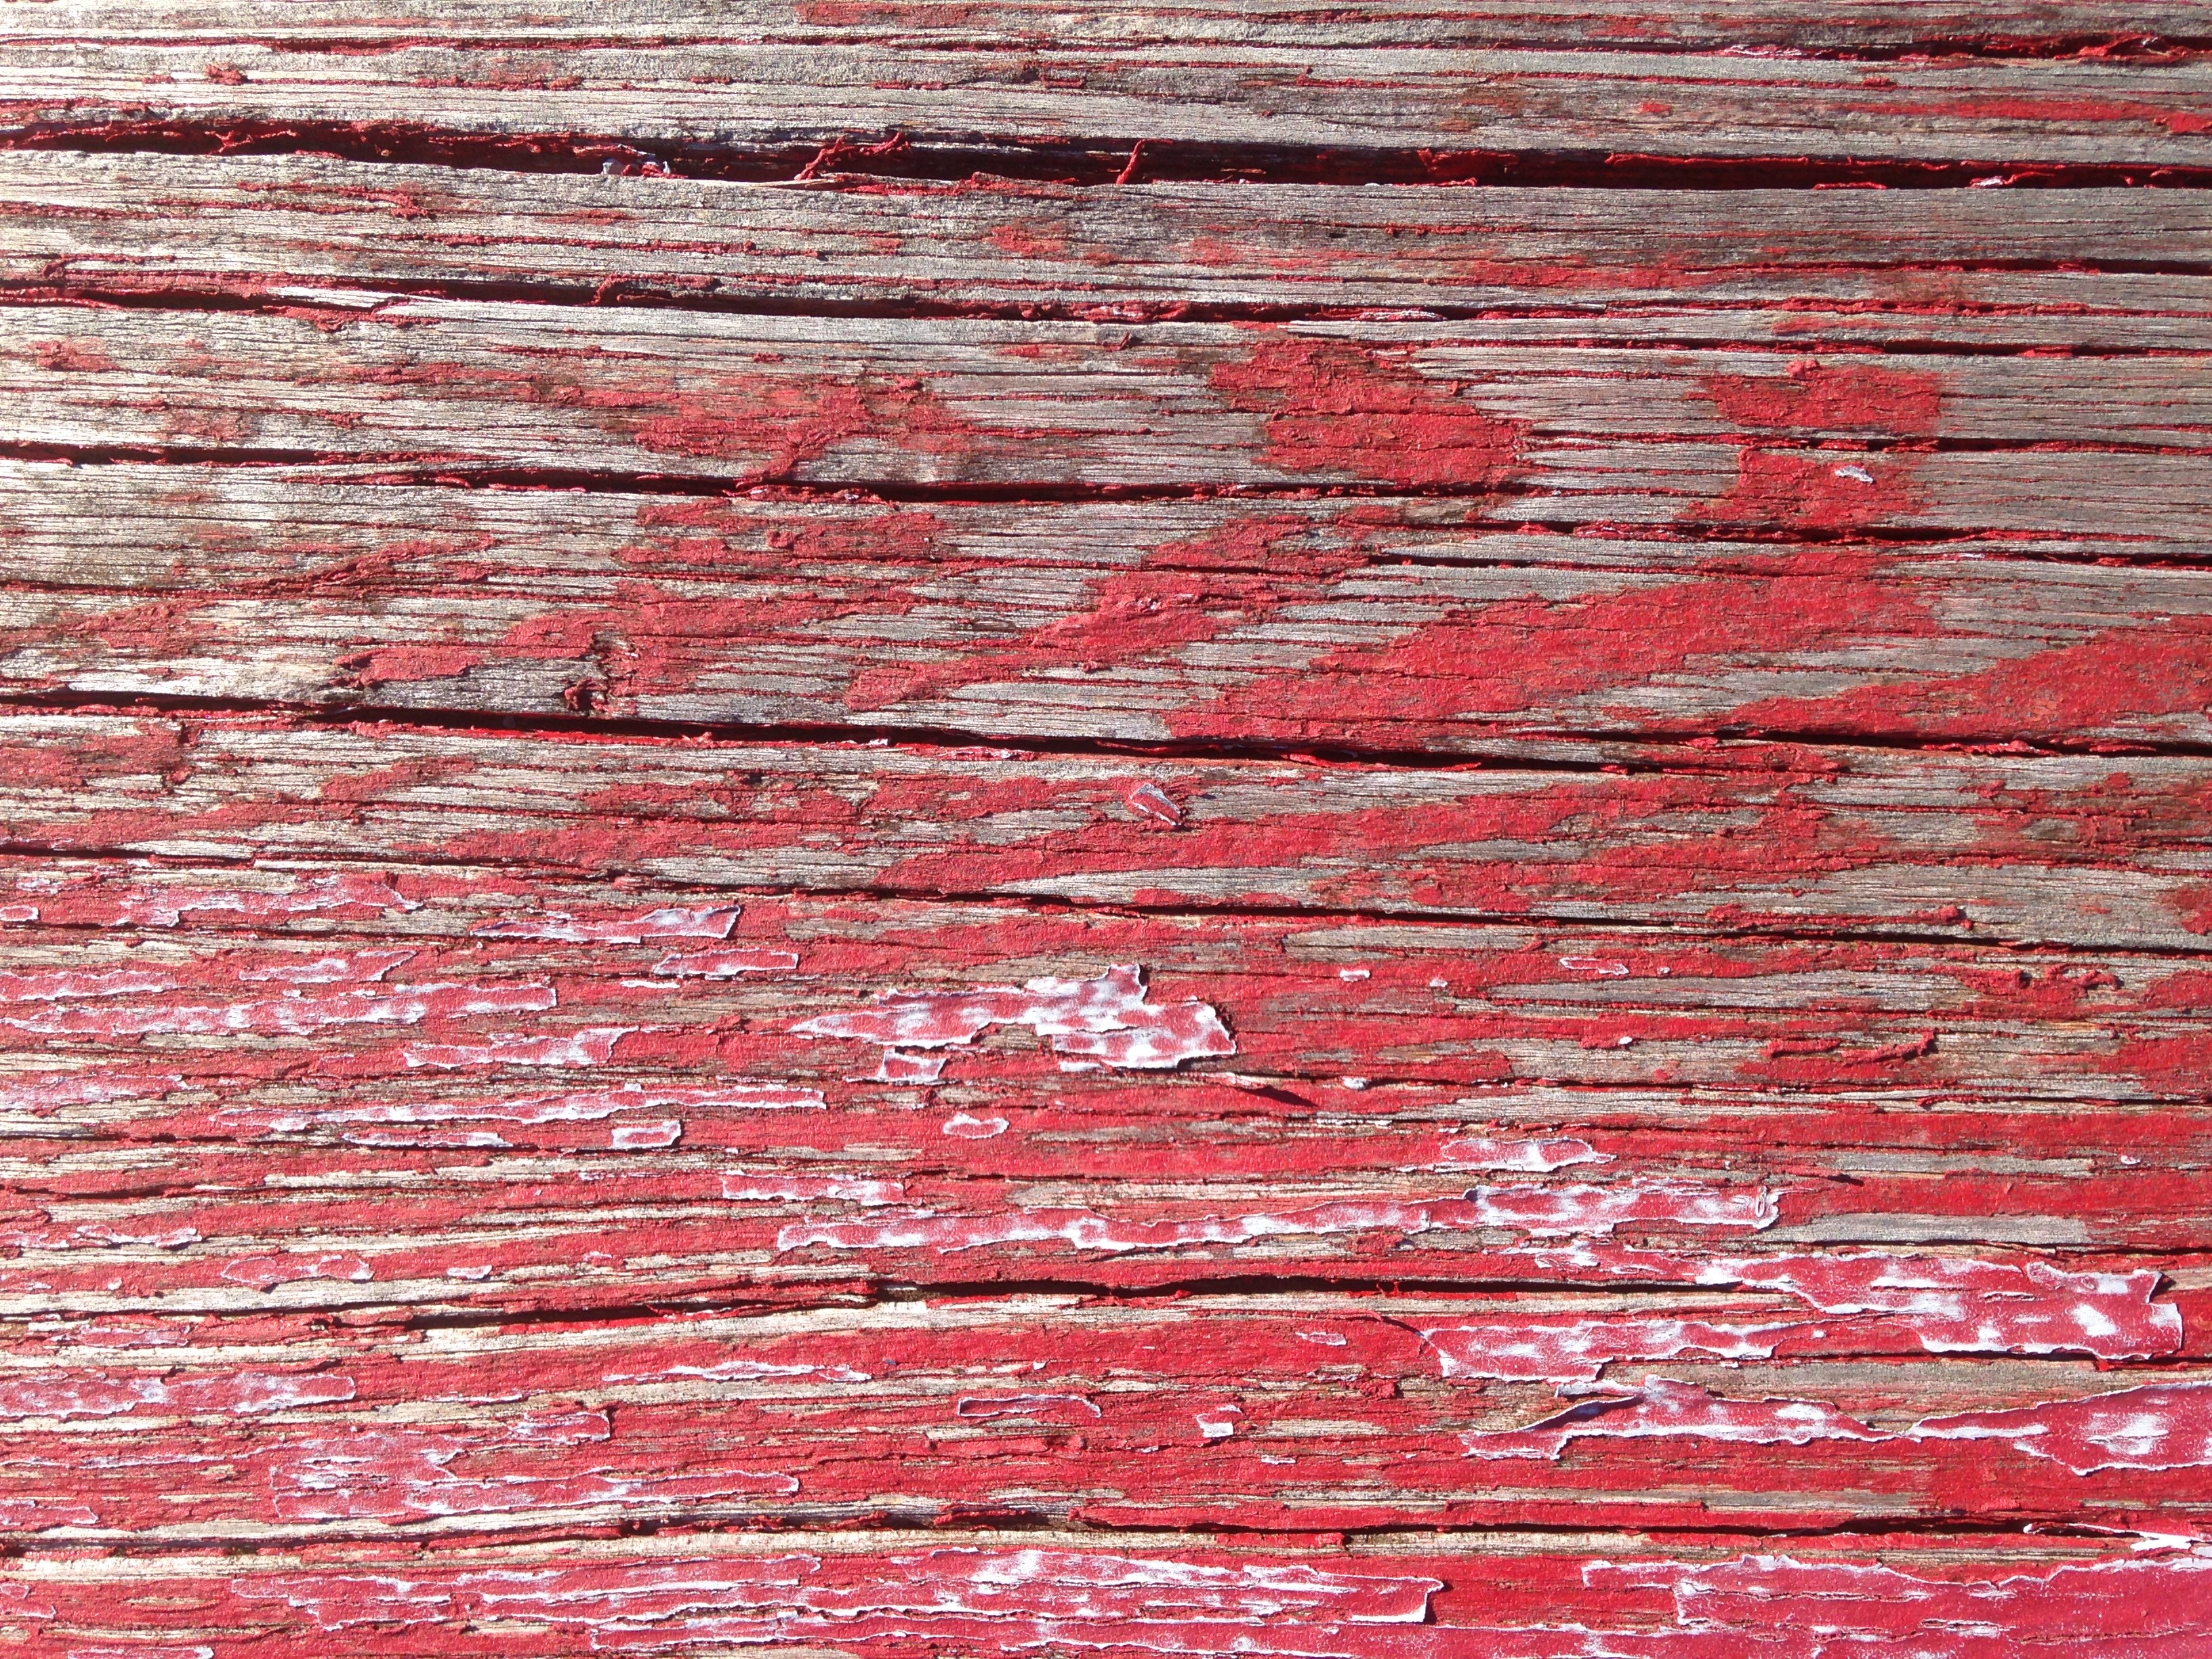
wood, texture, plank, floor, wall, rustic, red, rough, brick, material, hardwood, brickwork, wood background, old wood, flooring